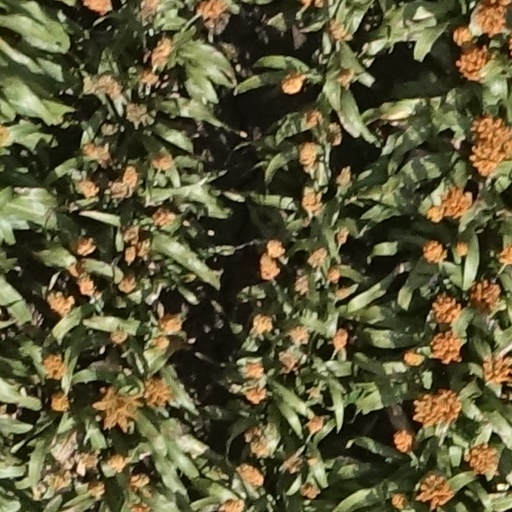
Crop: sorghum